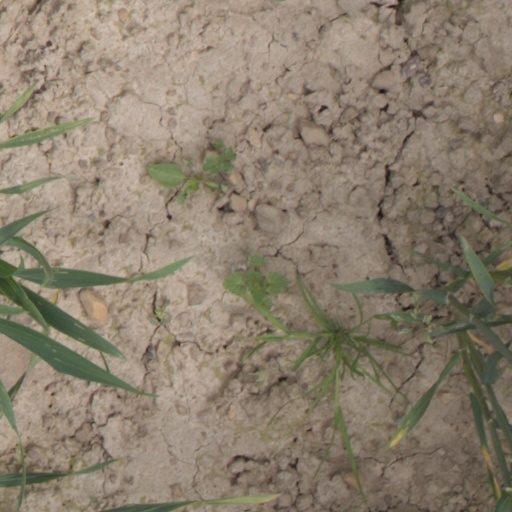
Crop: wheat